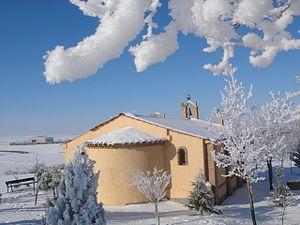
Villacarralón est une commune de la province de Valladolid dans la communauté autonome de Castille-et-León en Espagne.